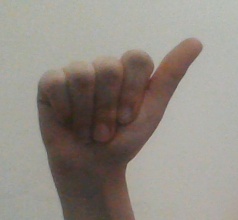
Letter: dhad